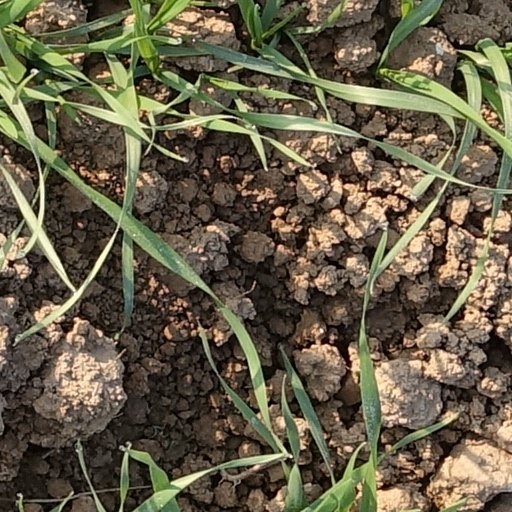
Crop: wheat